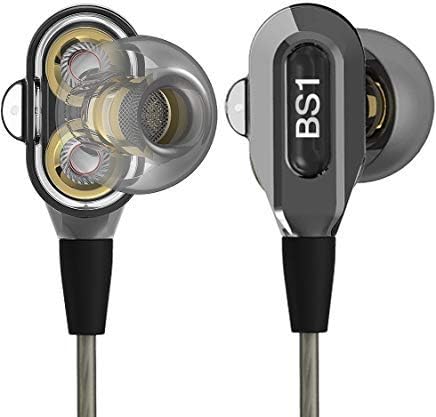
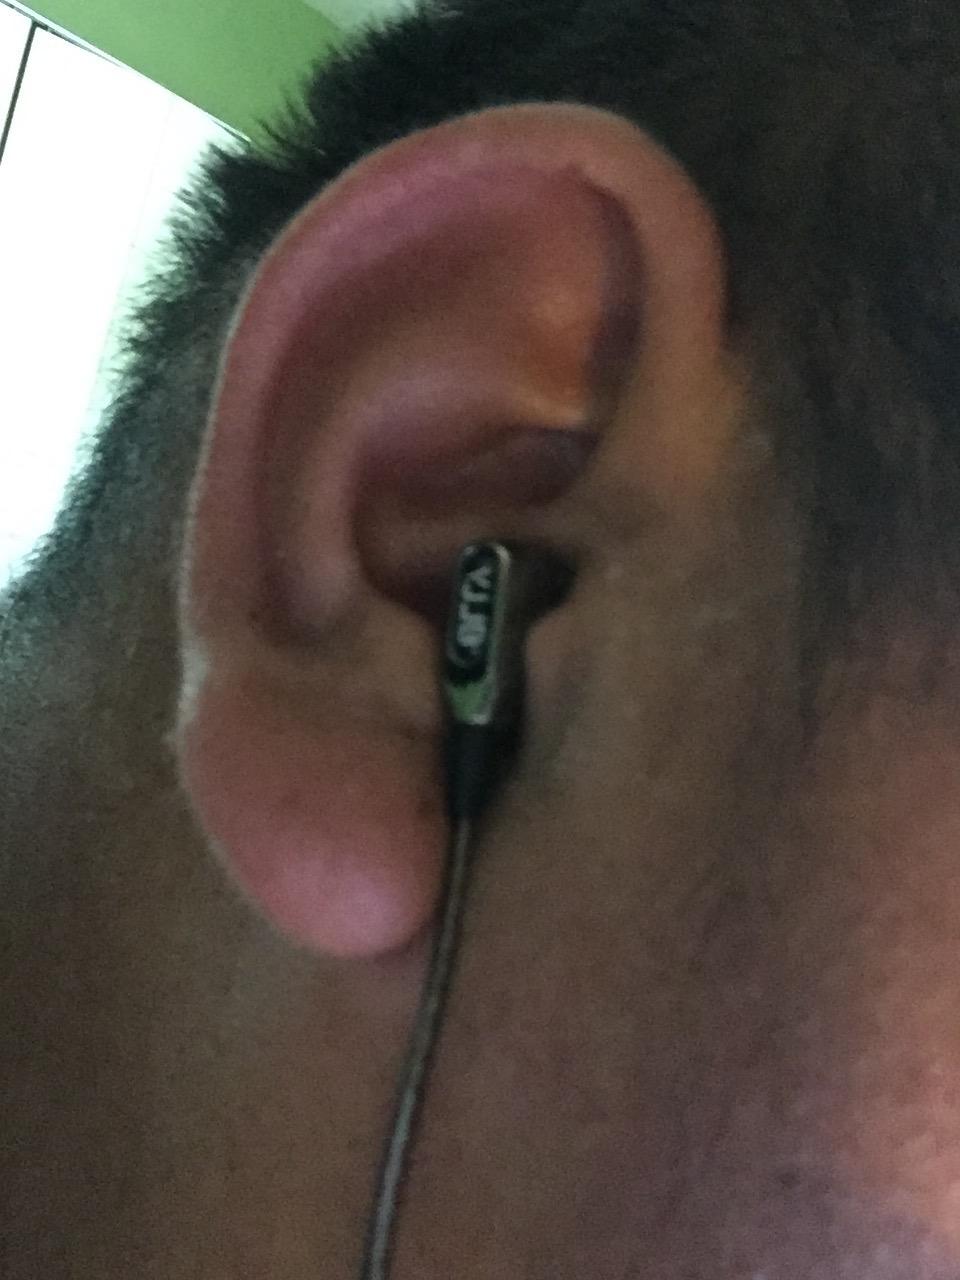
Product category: headphones
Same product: yes